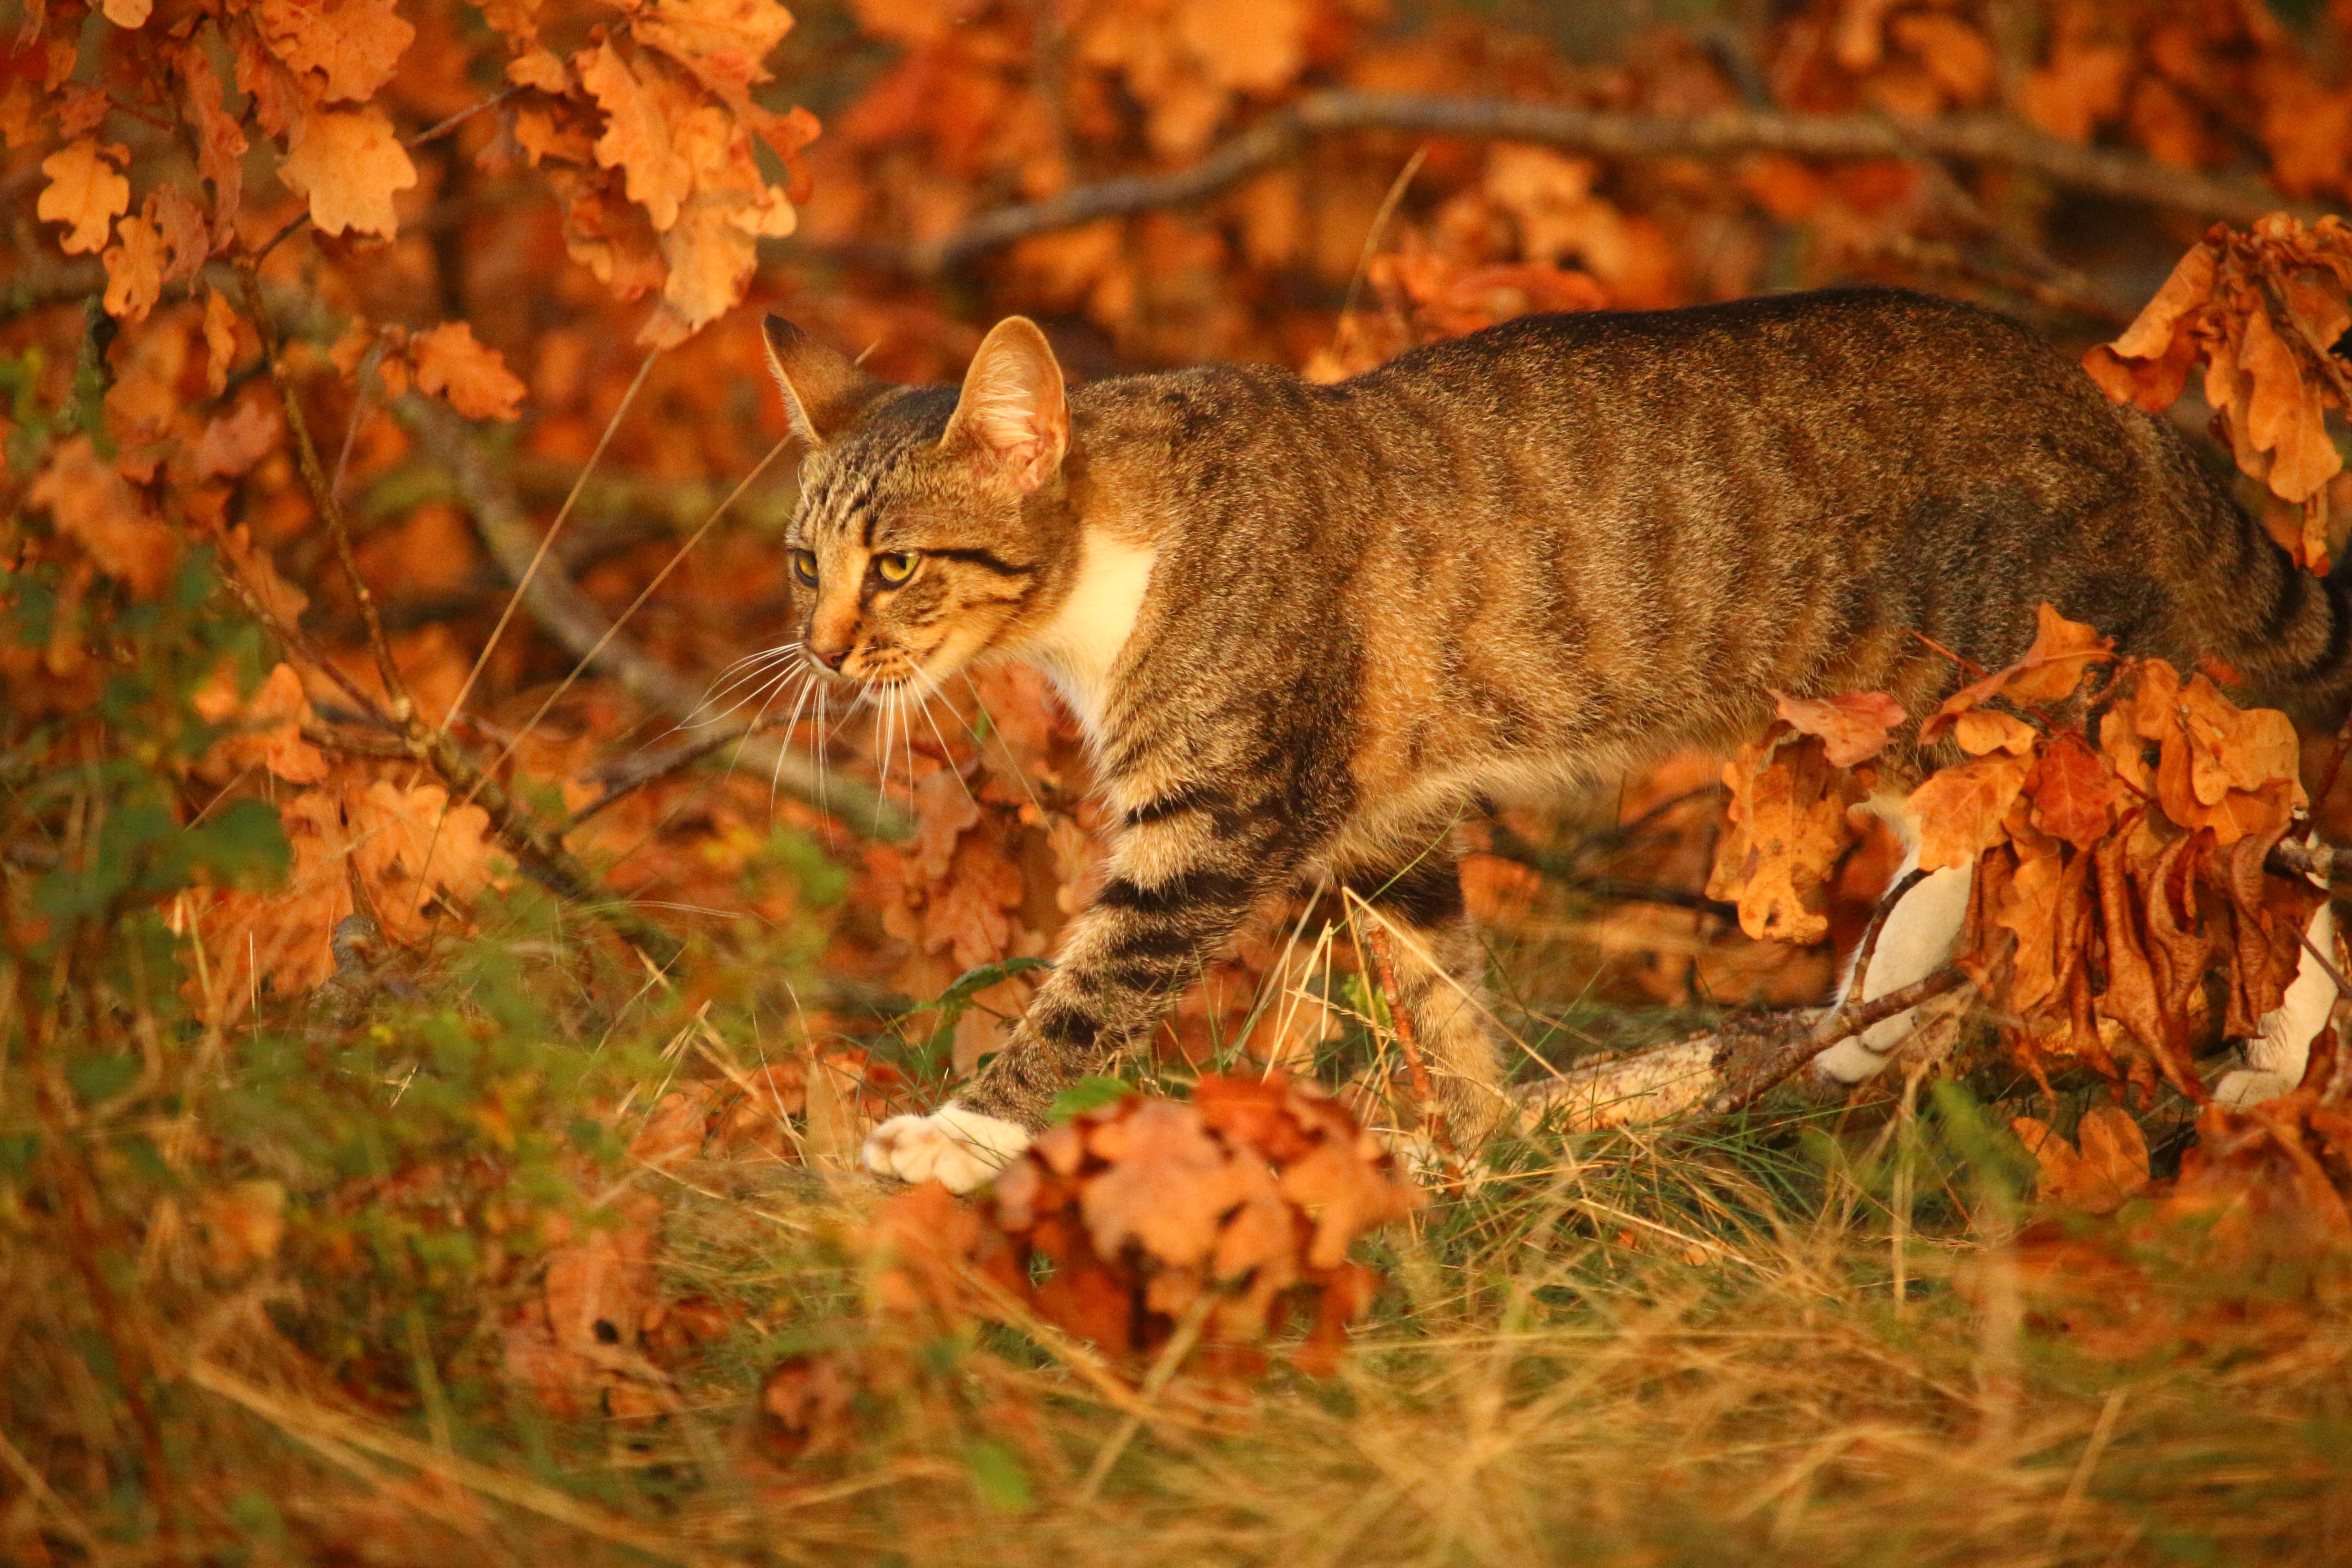
wildlife, kitten, cat, autumn, mammal, fauna, leaves, whiskers, vertebrate, mieze, lynx, fall foliage, bobcat, mackerel, tiger cat, wild cat, small to medium sized cats, cat like mammal, rusty spotted cat